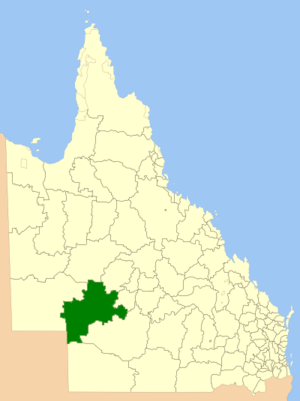
Le comté de Barcoo est une zone d'administration locale au sud-ouest du Queensland en Australie.